Schmiechen (Schwab) station

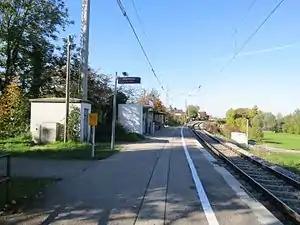
2013

Schmiechen (Schwab) is a railway station in the municipality of Schmiechen, located in the district of Aichach-Friedberg in Swabia, Germany.